Moon Seong-hyeok

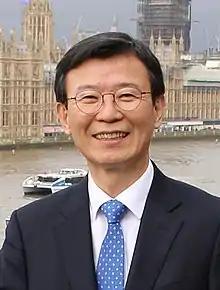
Moon Seong-hyeok in 2019

Moon Seong-hyeok (also known as Daniel Seong-hyeok Moon; born 1958) is a South Korean professor at World Maritime University served as the Minister of Oceans and Fisheries under President Moon Jae-in from 2019 to 2022.